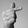
ASL letter: T